Butterfly stroke

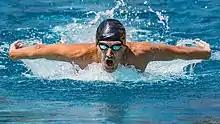
Butterfly stroke

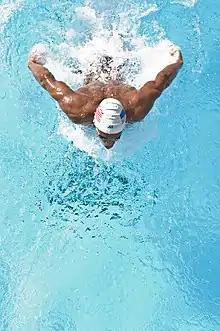
Overhead shot of a swimmer performing the butterfly stroke

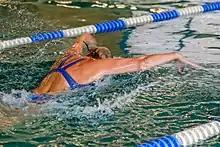
Butterfly stroke, shortly before entering the water again; view from behind

The butterfly (shortened to fly) is a swimming stroke swum on the chest, with both arms moving symmetrically, accompanied by the butterfly kick (also known as the "dolphin kick") along with the movement of the hips and chest. It is the newest swimming style swum in competition, first swum in the early 1930s and originating out of the breaststroke.